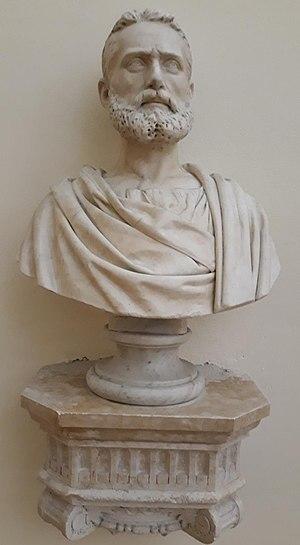
Marcus Vitruvius Pollio, connu sous le nom de Vitruve, est un architecte romain qui vécut au Iᵉʳ siècle av. J.-C. Son prénom Marcus et son surnom Pollio sont eux-mêmes incertains.